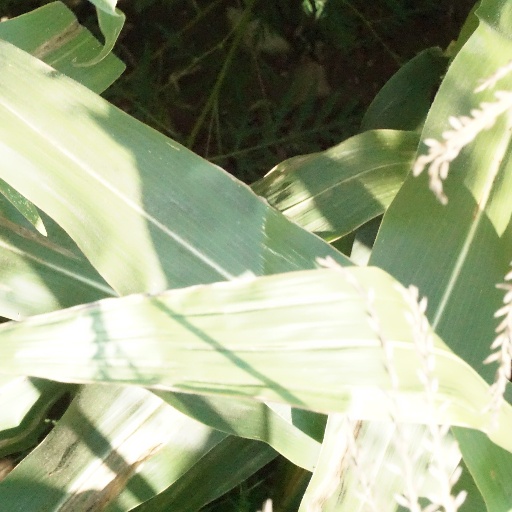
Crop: maize; corn